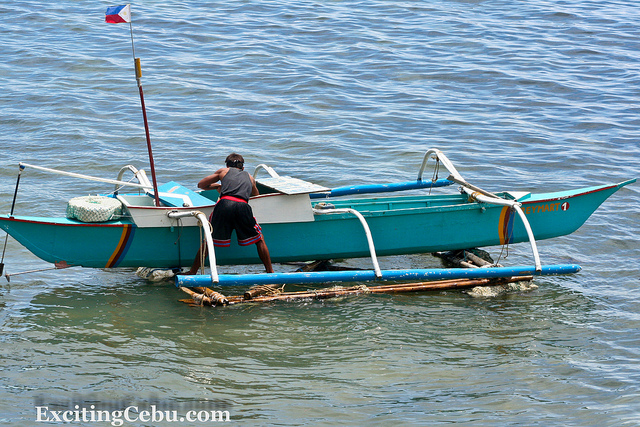
A man standing on the side of a blue boat in a large body of water.

A person stands next to a boat on the water.

A blue sail boat with floats on the side

A man on a blue boat in a body of water.

A man holds on to a blue boat while it floats in the water.